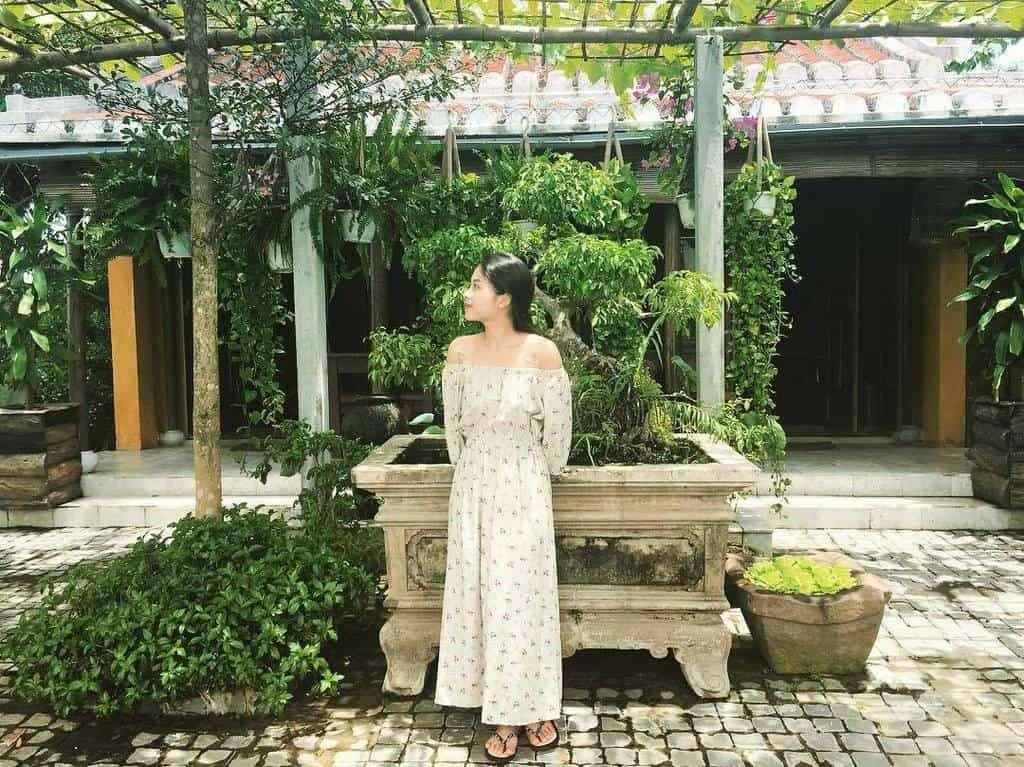
ở phía sau lưng của cô gái có sự xuất hiện của một chậu cây